Steve Luatua

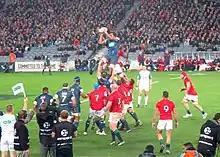
Steven Luatua wins a lineout as the Blues defeat the British and Irish Lions in 2017

After a strong start to the 2013 Super Rugby season, Luatua was named in the initial All Blacks wider training squad.